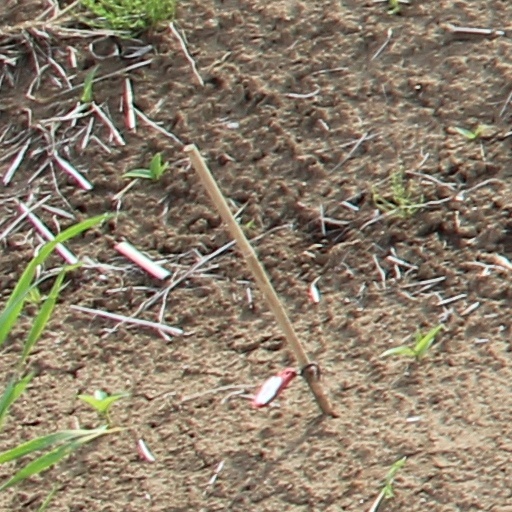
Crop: wheat